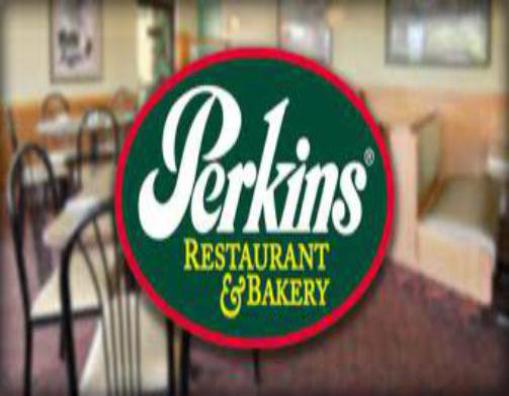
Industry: Food